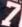
Number: 7